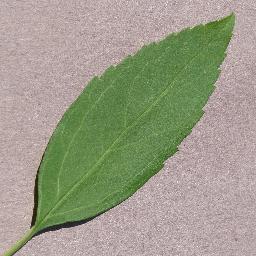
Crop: cherry
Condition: (including_sour)_healthy